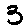
Label: 3